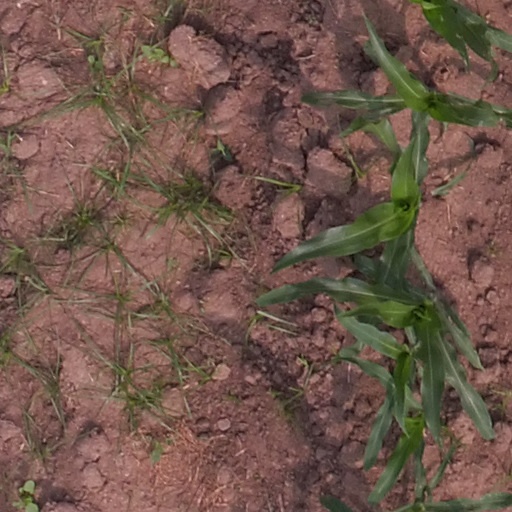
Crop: maize; corn